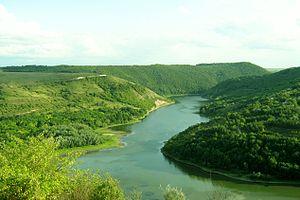
Cet article recense les sites inscrits au patrimoine mondial en Ukraine.